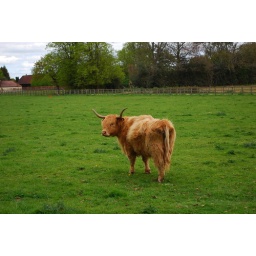
Highland cow in a field near Fordingbridge.This is a different cow from the one in the other picture.